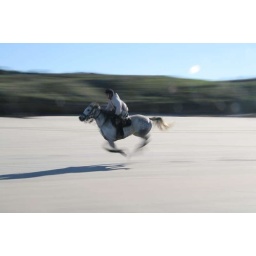
A horse running on the beach at Blancs Sablon near LeConquet France